Killing of Gabby Petito

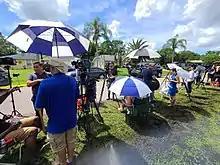
Media outside the Laundrie family home in North Port, Florida, on September 20, 2021

The case sparked more public interest and coverage on news and social media than other missing persons and murder cases. This heightened interest was attributed to several factors, such as the refusal by Laundrie and his parents to comment on Petito's whereabouts, the amount of content on social media documenting the couple's lifestyle, the video footage of the Utah traffic stop, the audio recording of the 9-1-1 call, the video posts by witnesses which provided a lot of publicly available evidence, the idea that those involved were a young and attractive couple in a romantic getaway gone wrong, the domestic violence incidents in their relationship, an increased interest in cross-country van-dwelling trips due to the COVID-19 pandemic, and the general increased interest in true crime-related entertainment in the decade leading up to Petito's murder.